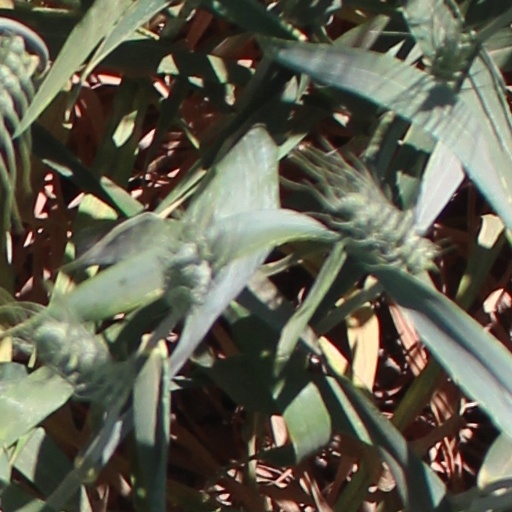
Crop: wheat